Rosa Conde

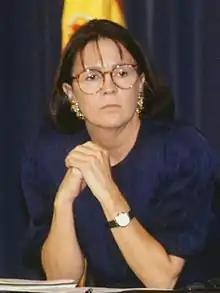
Rosa Conde in 1989

Rosa Conde Gutiérrez del Álamo (born 7 September 1947) is a Spanish sociologist and politician. She served as Spokesperson of the Government from 1988 and 1993 and as Member of the Congress of Deputies from 1989 to 2004 representing Madrid.